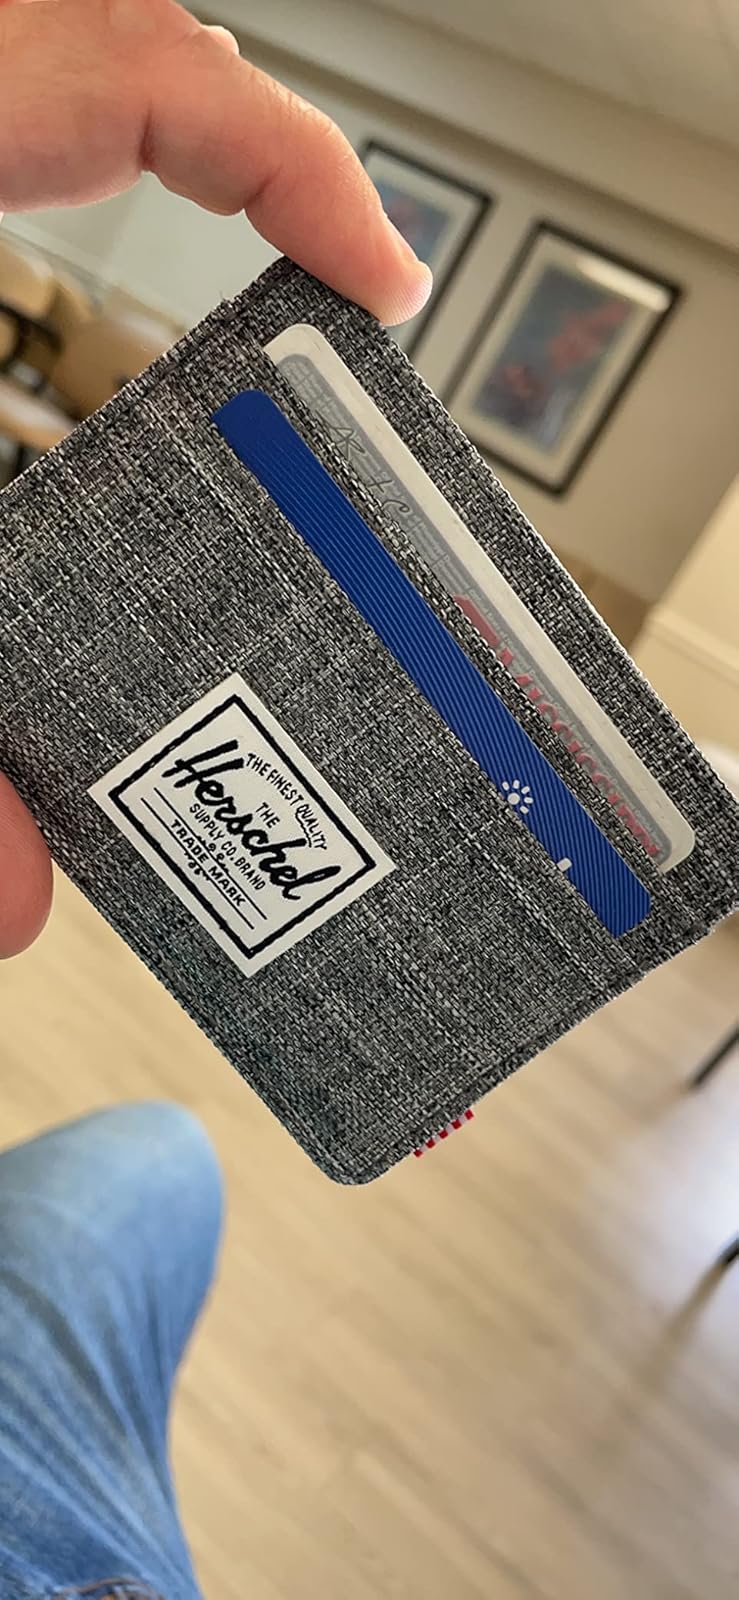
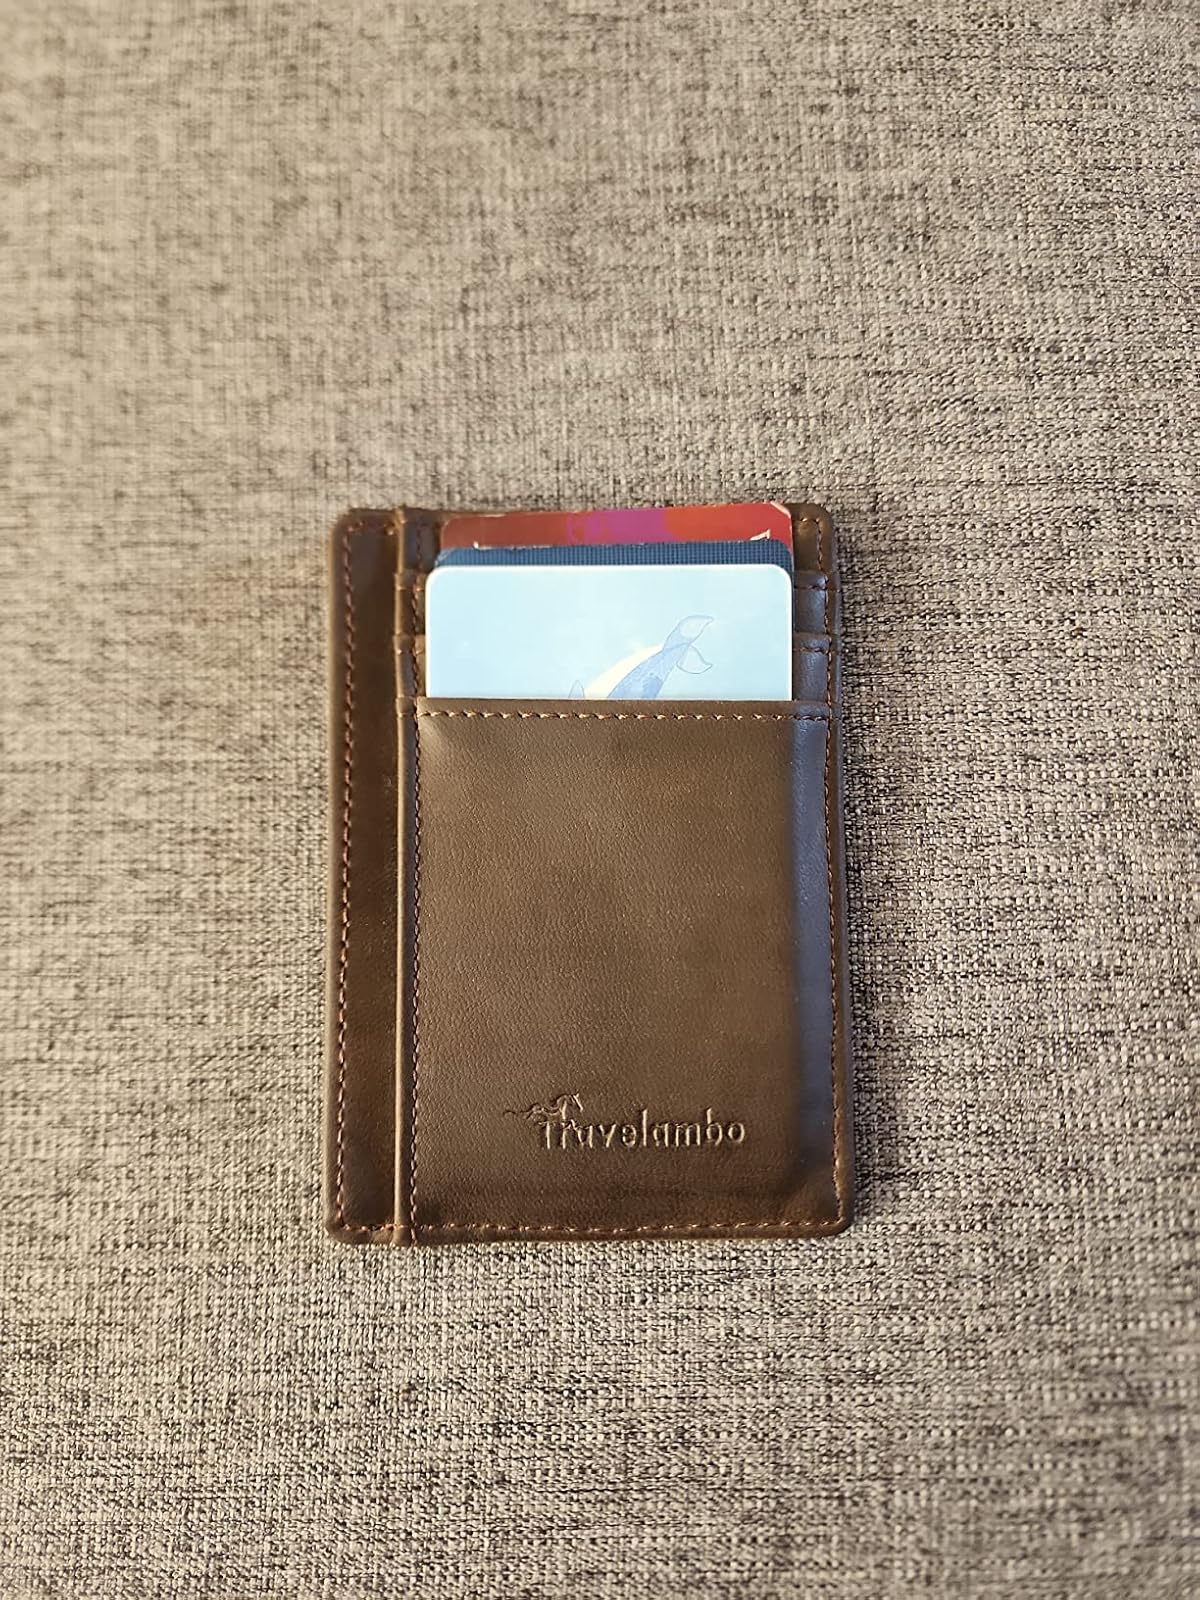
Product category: accessories_wallet
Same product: no